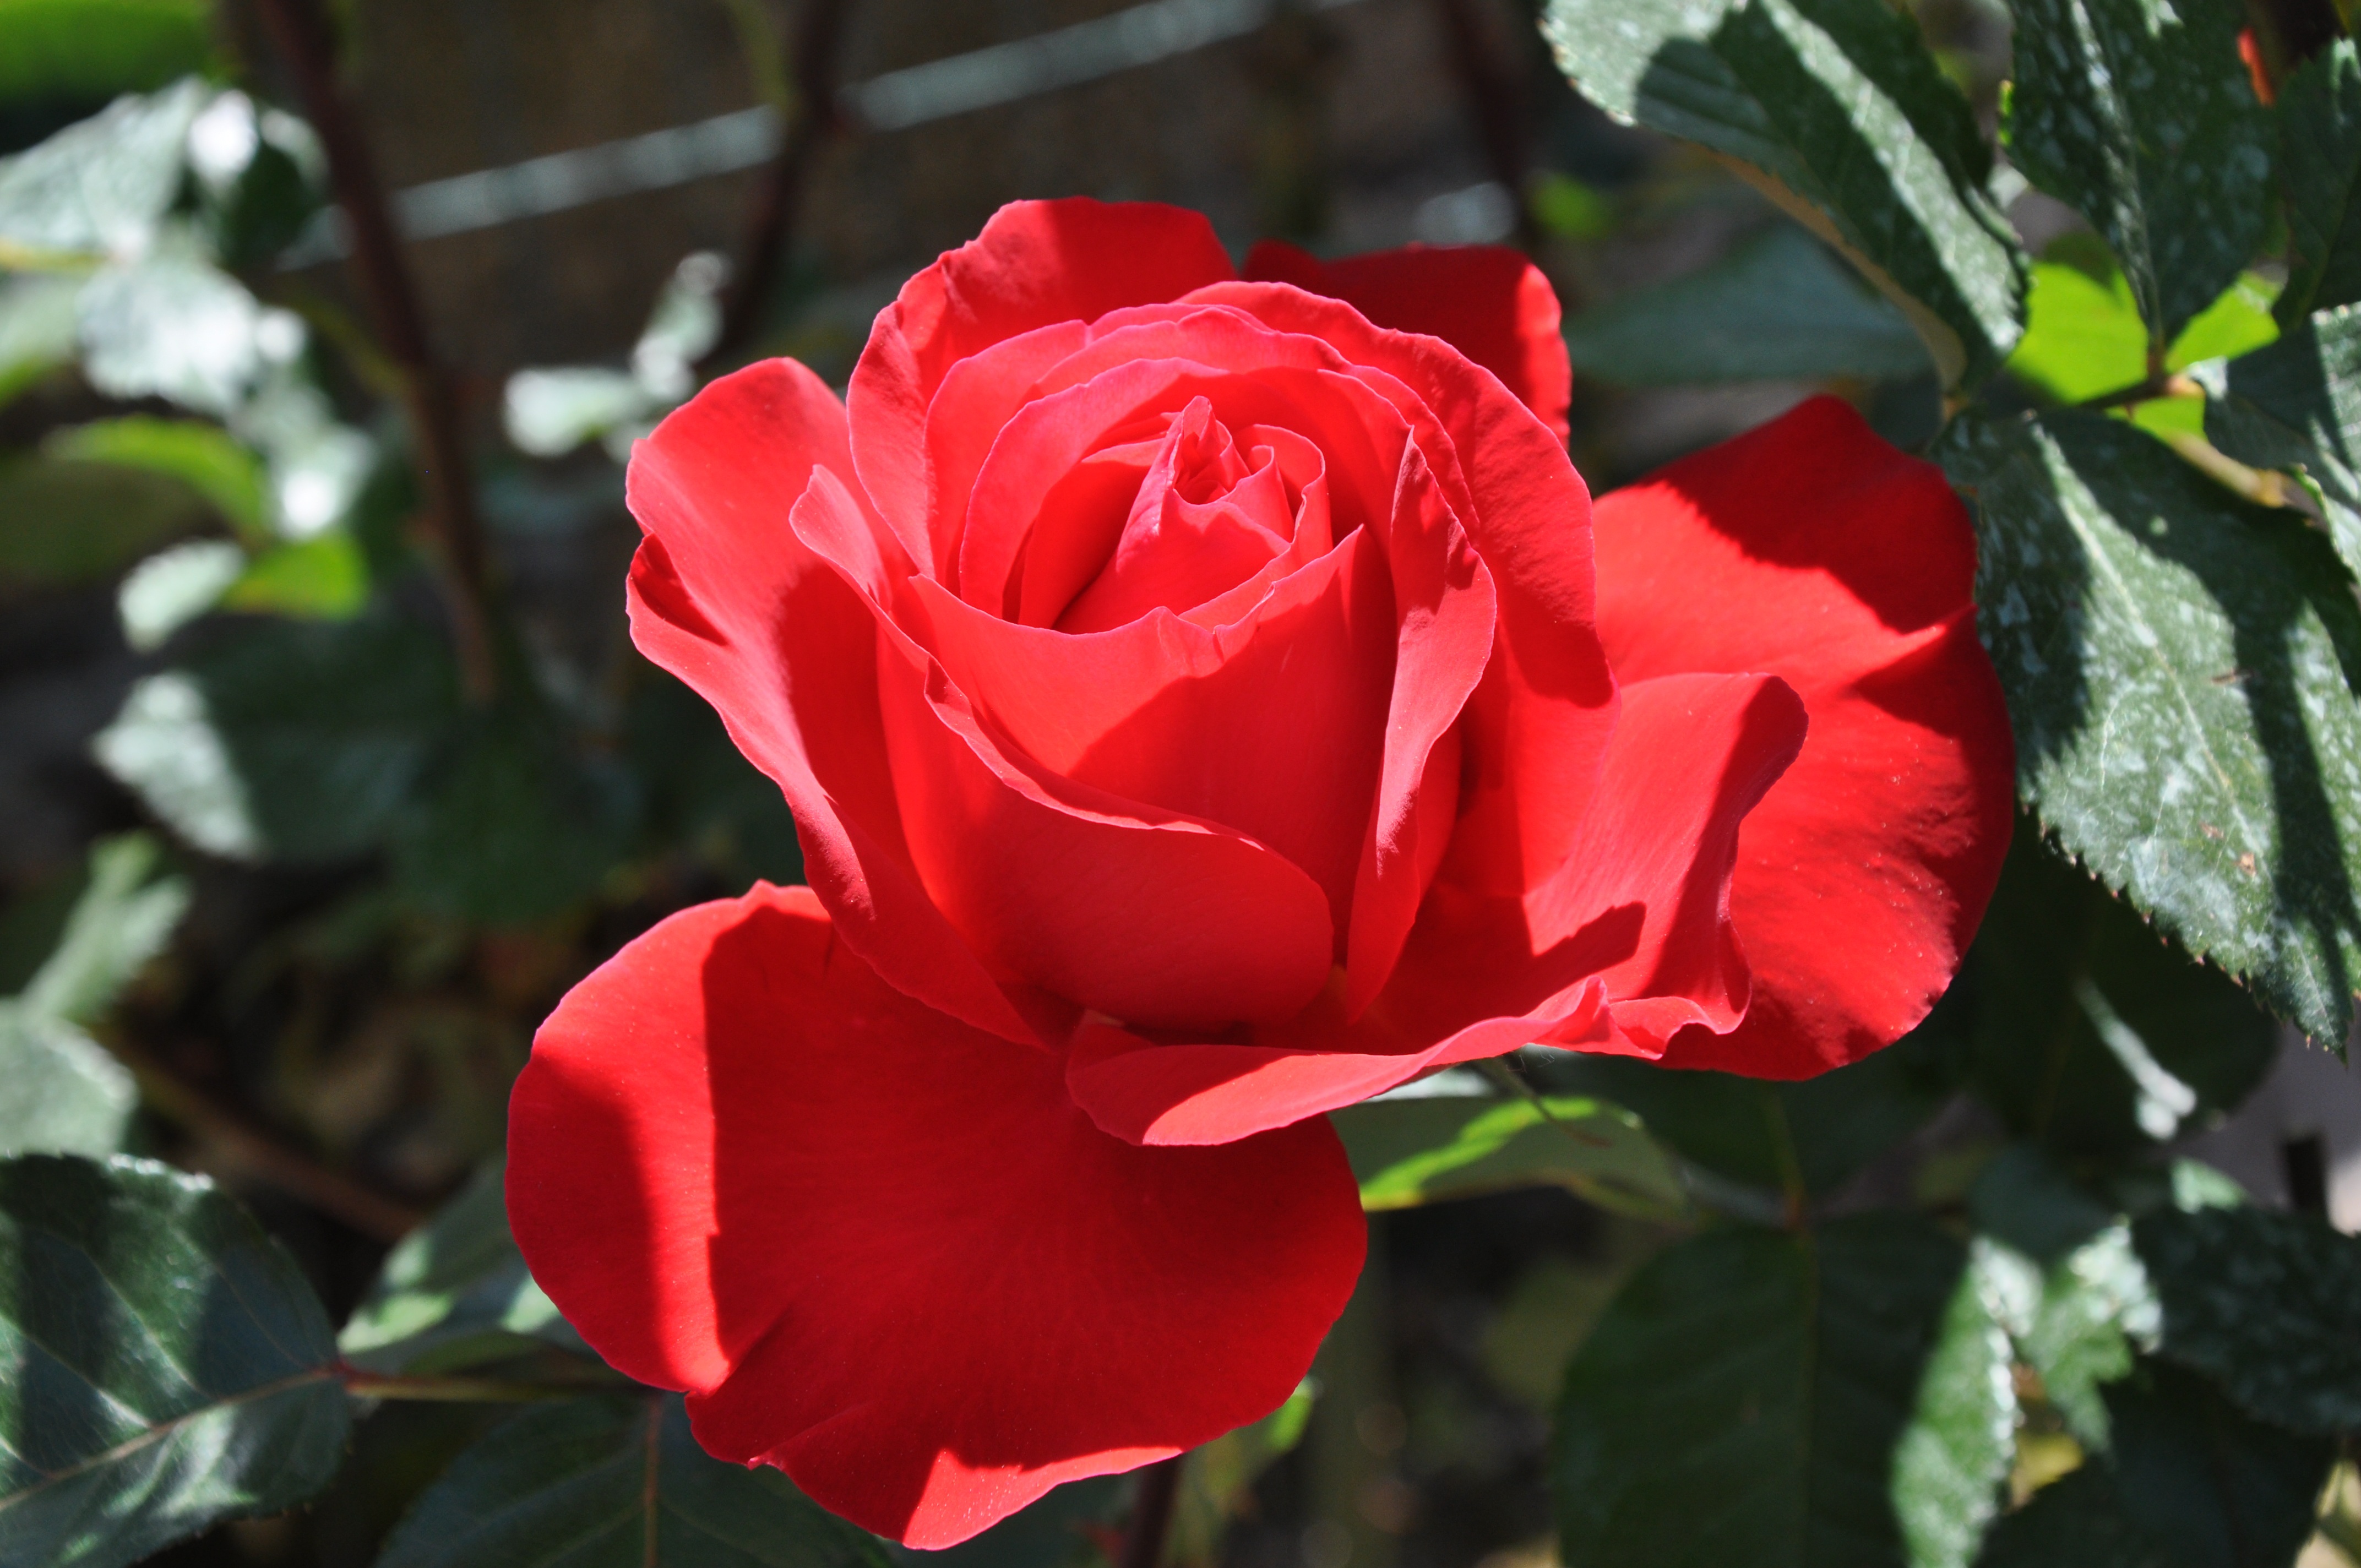
plant, flower, petal, rose, spring, red, garden, flora, rosa, floribunda, flowering plant, garden roses, rose family, land plant, rosa centifolia, rose order